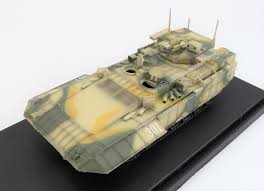
Label: BMP-T15